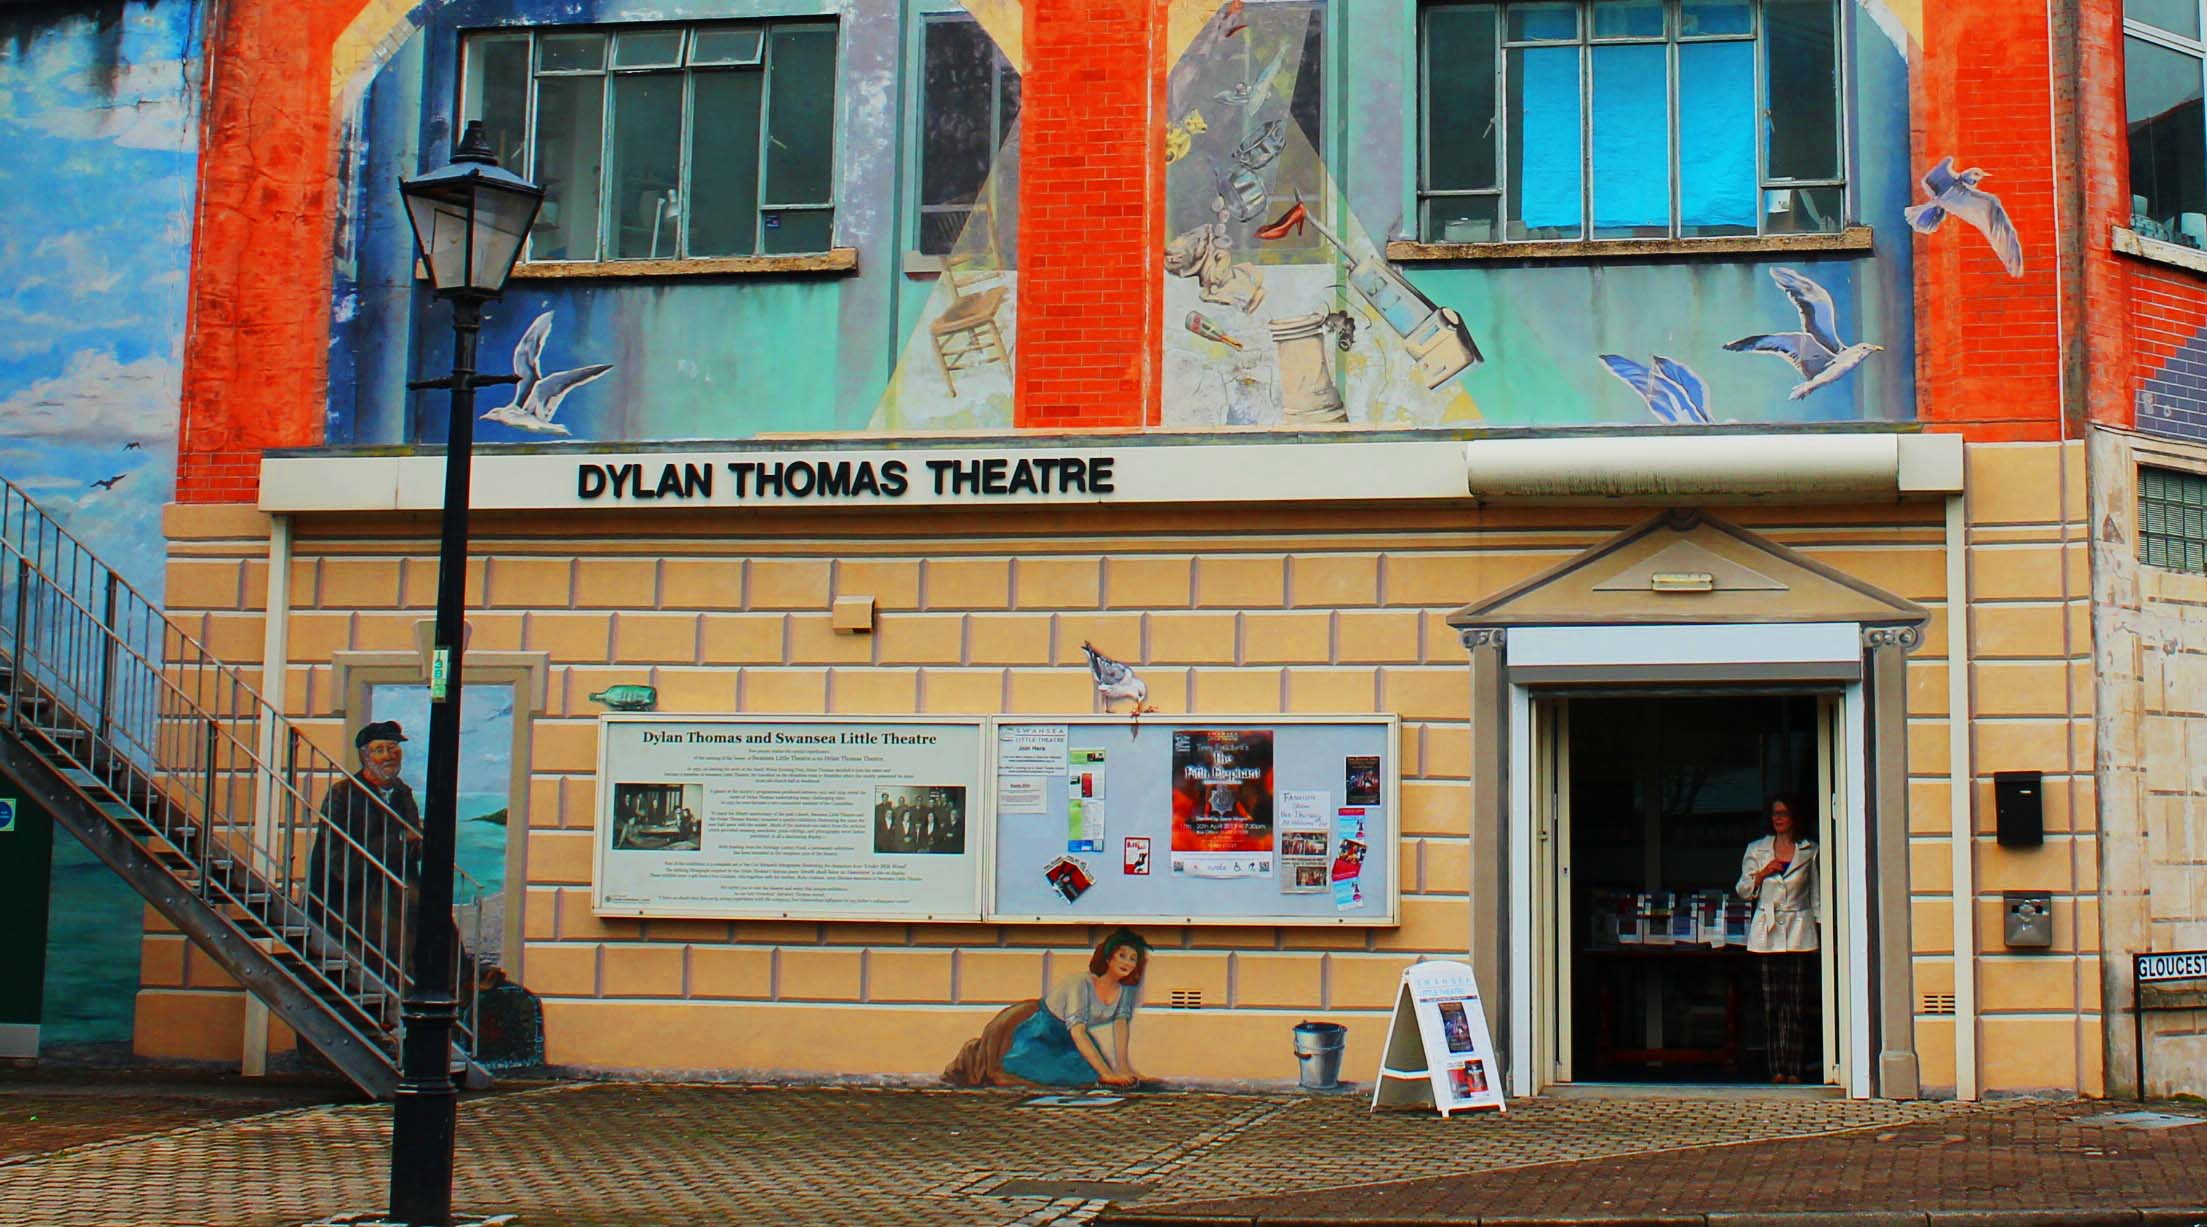
restaurant, wall, facade, contrast, colour, wales, art, les, mural, welsh, dailyshoot, vividstriking, anawesomeshot, dylan, dazzlingshot, leshaines, dylanthomas, neighbourhood, swansea, urban area